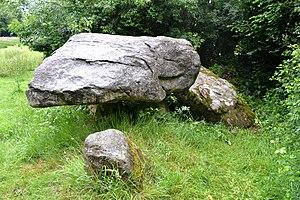
Dolmen de la Voie, Le Pin (79).
Le dolmen de la Voie, appelé aussi dolmen de Prouhet, est une allée couverte située sur la commune du Pin, dans le département des Deux-Sèvres.